Nikola Tesla

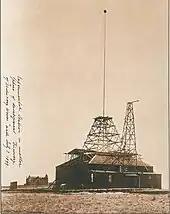
Tesla's Colorado Springs laboratory

To further study the conductive nature of low-pressure air, Tesla set up an experimental station at high altitude in Colorado Springs during 1899. There he could safely operate much larger coils than in his New York lab, and the El Paso Electric Light Company supplied alternating current free of charge. To fund his experiments, he convinced John Jacob Astor IV to invest $100,000 ($ in today's dollars) to become a majority shareholder in the Nikola Tesla Company. Upon his arrival, he told reporters that he planned to conduct wireless telegraphy experiments, transmitting signals from Pikes Peak to Paris.